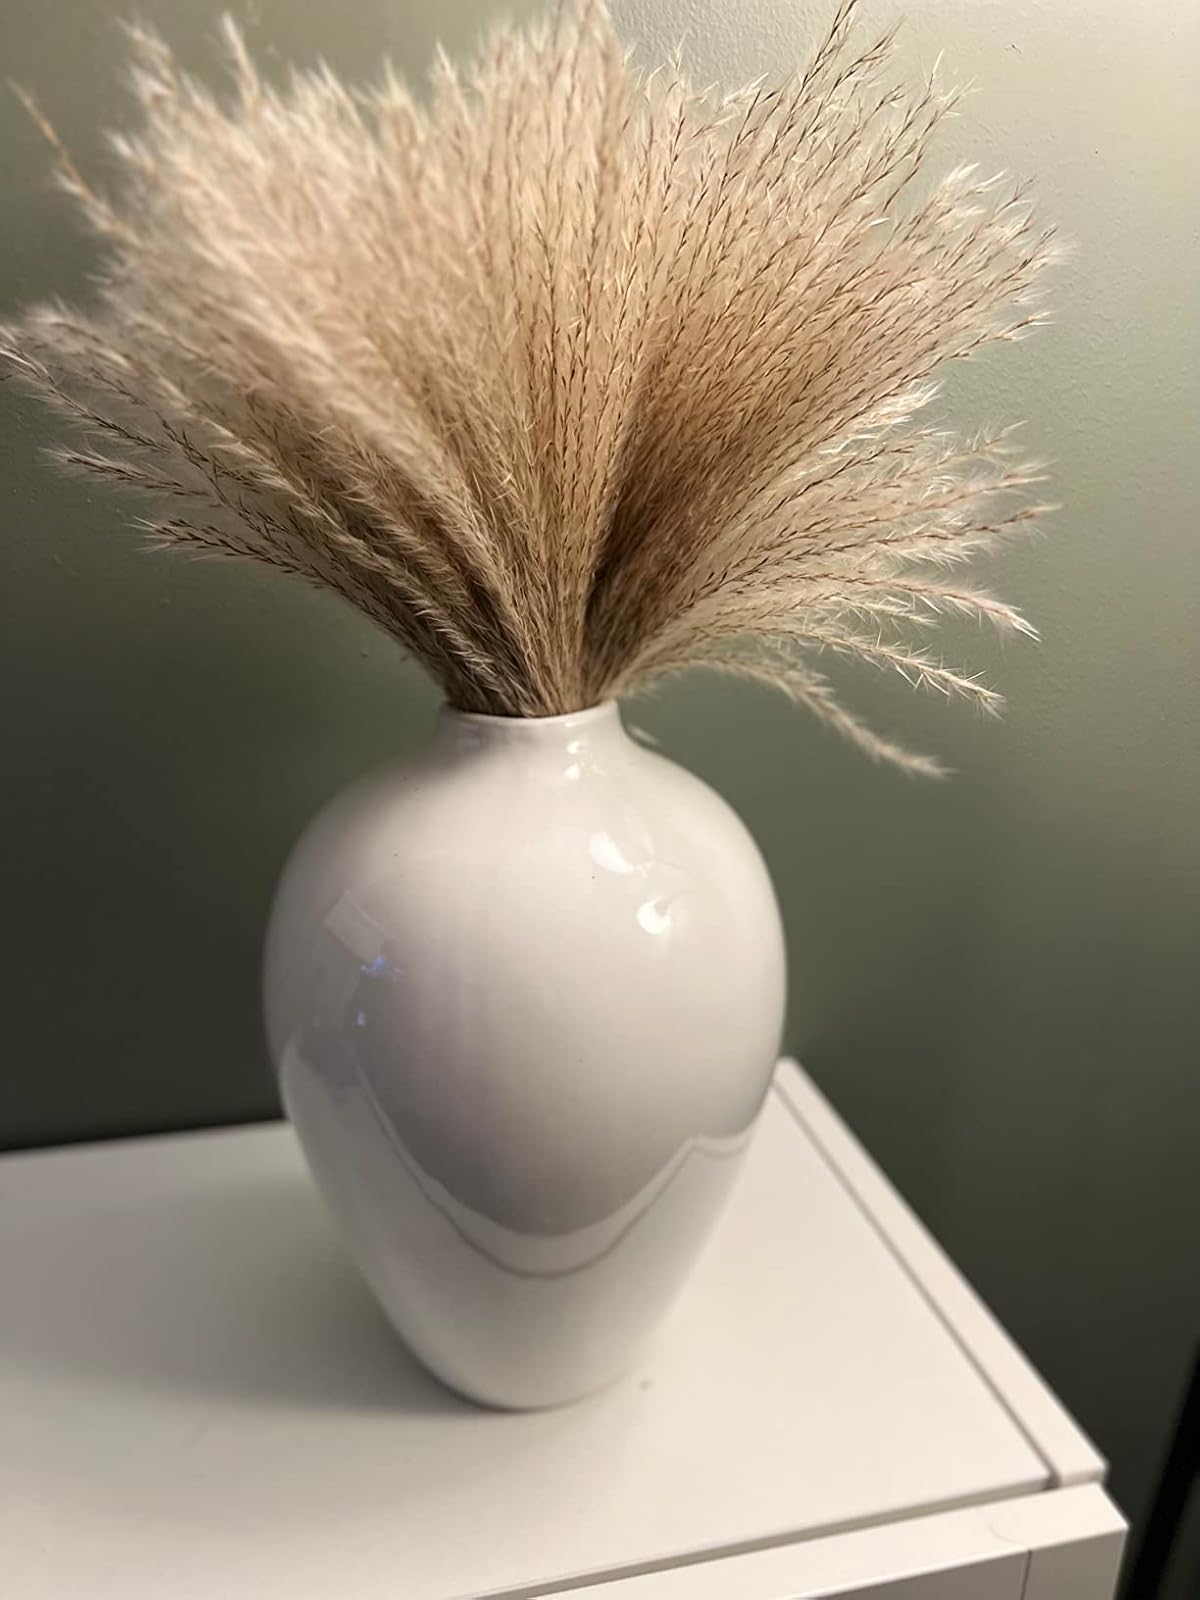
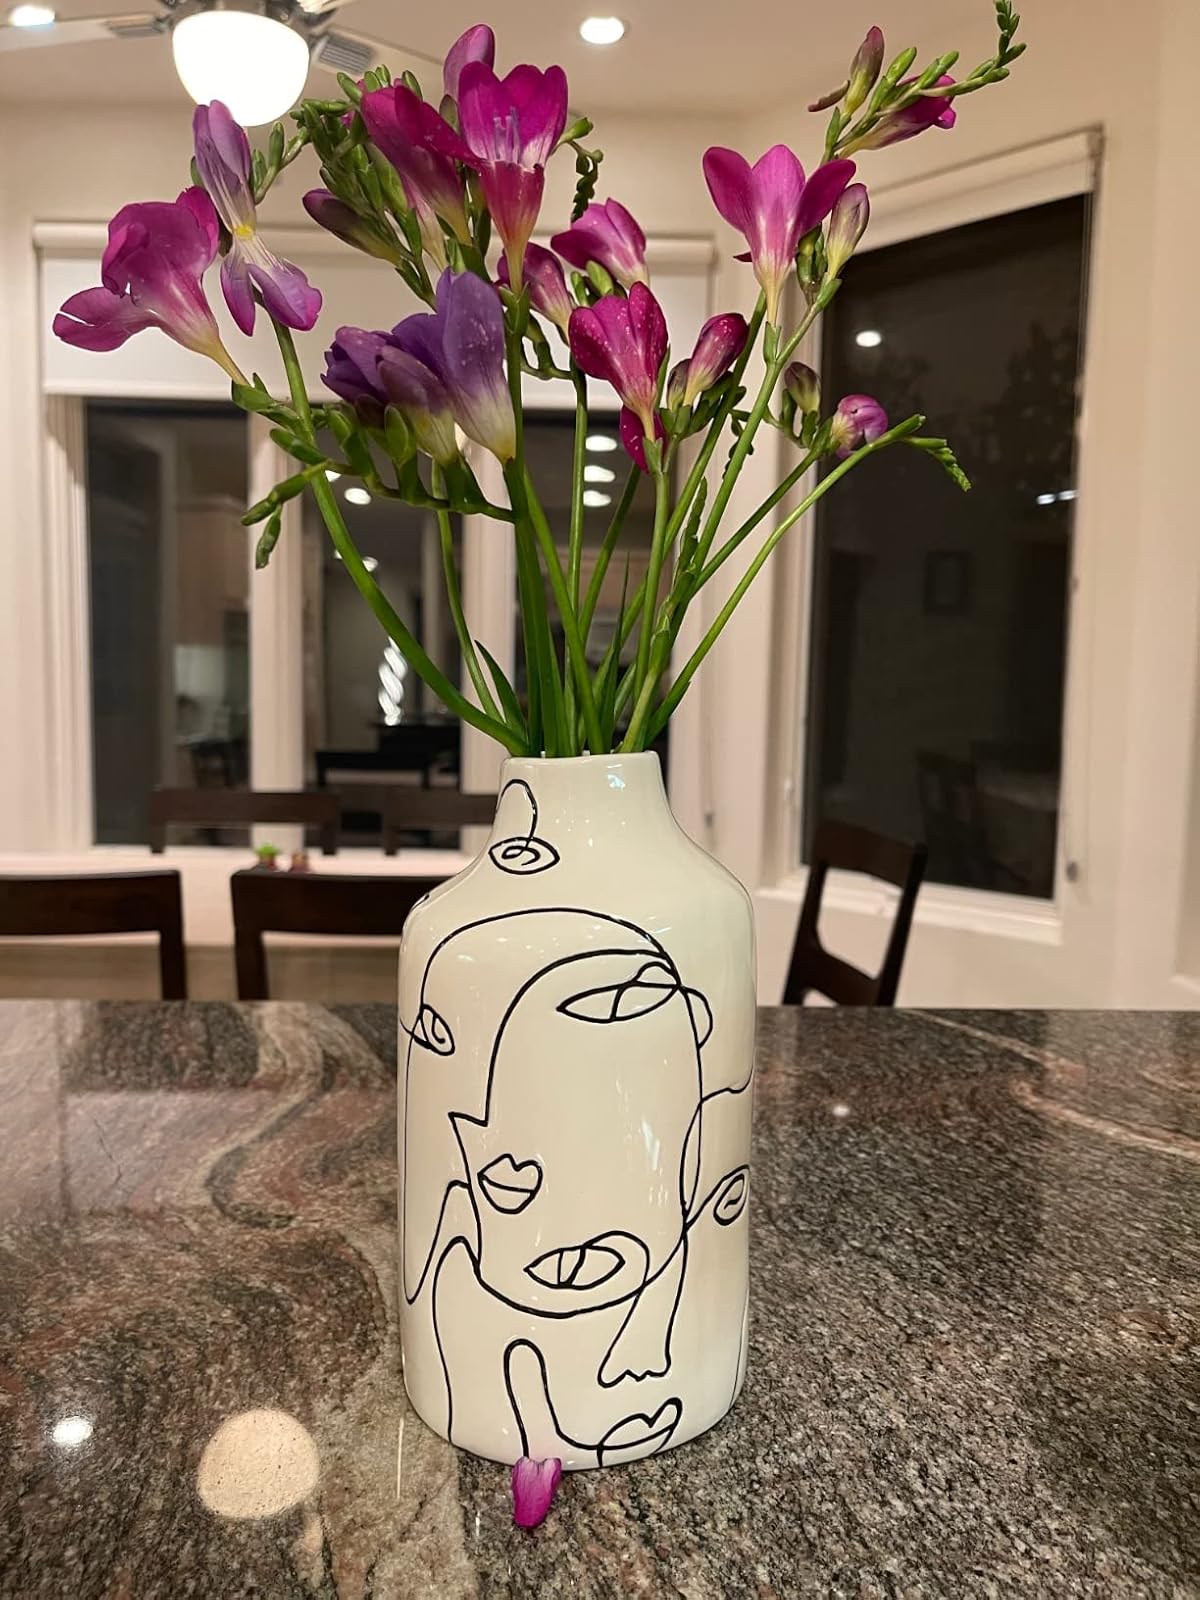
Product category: vase
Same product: no